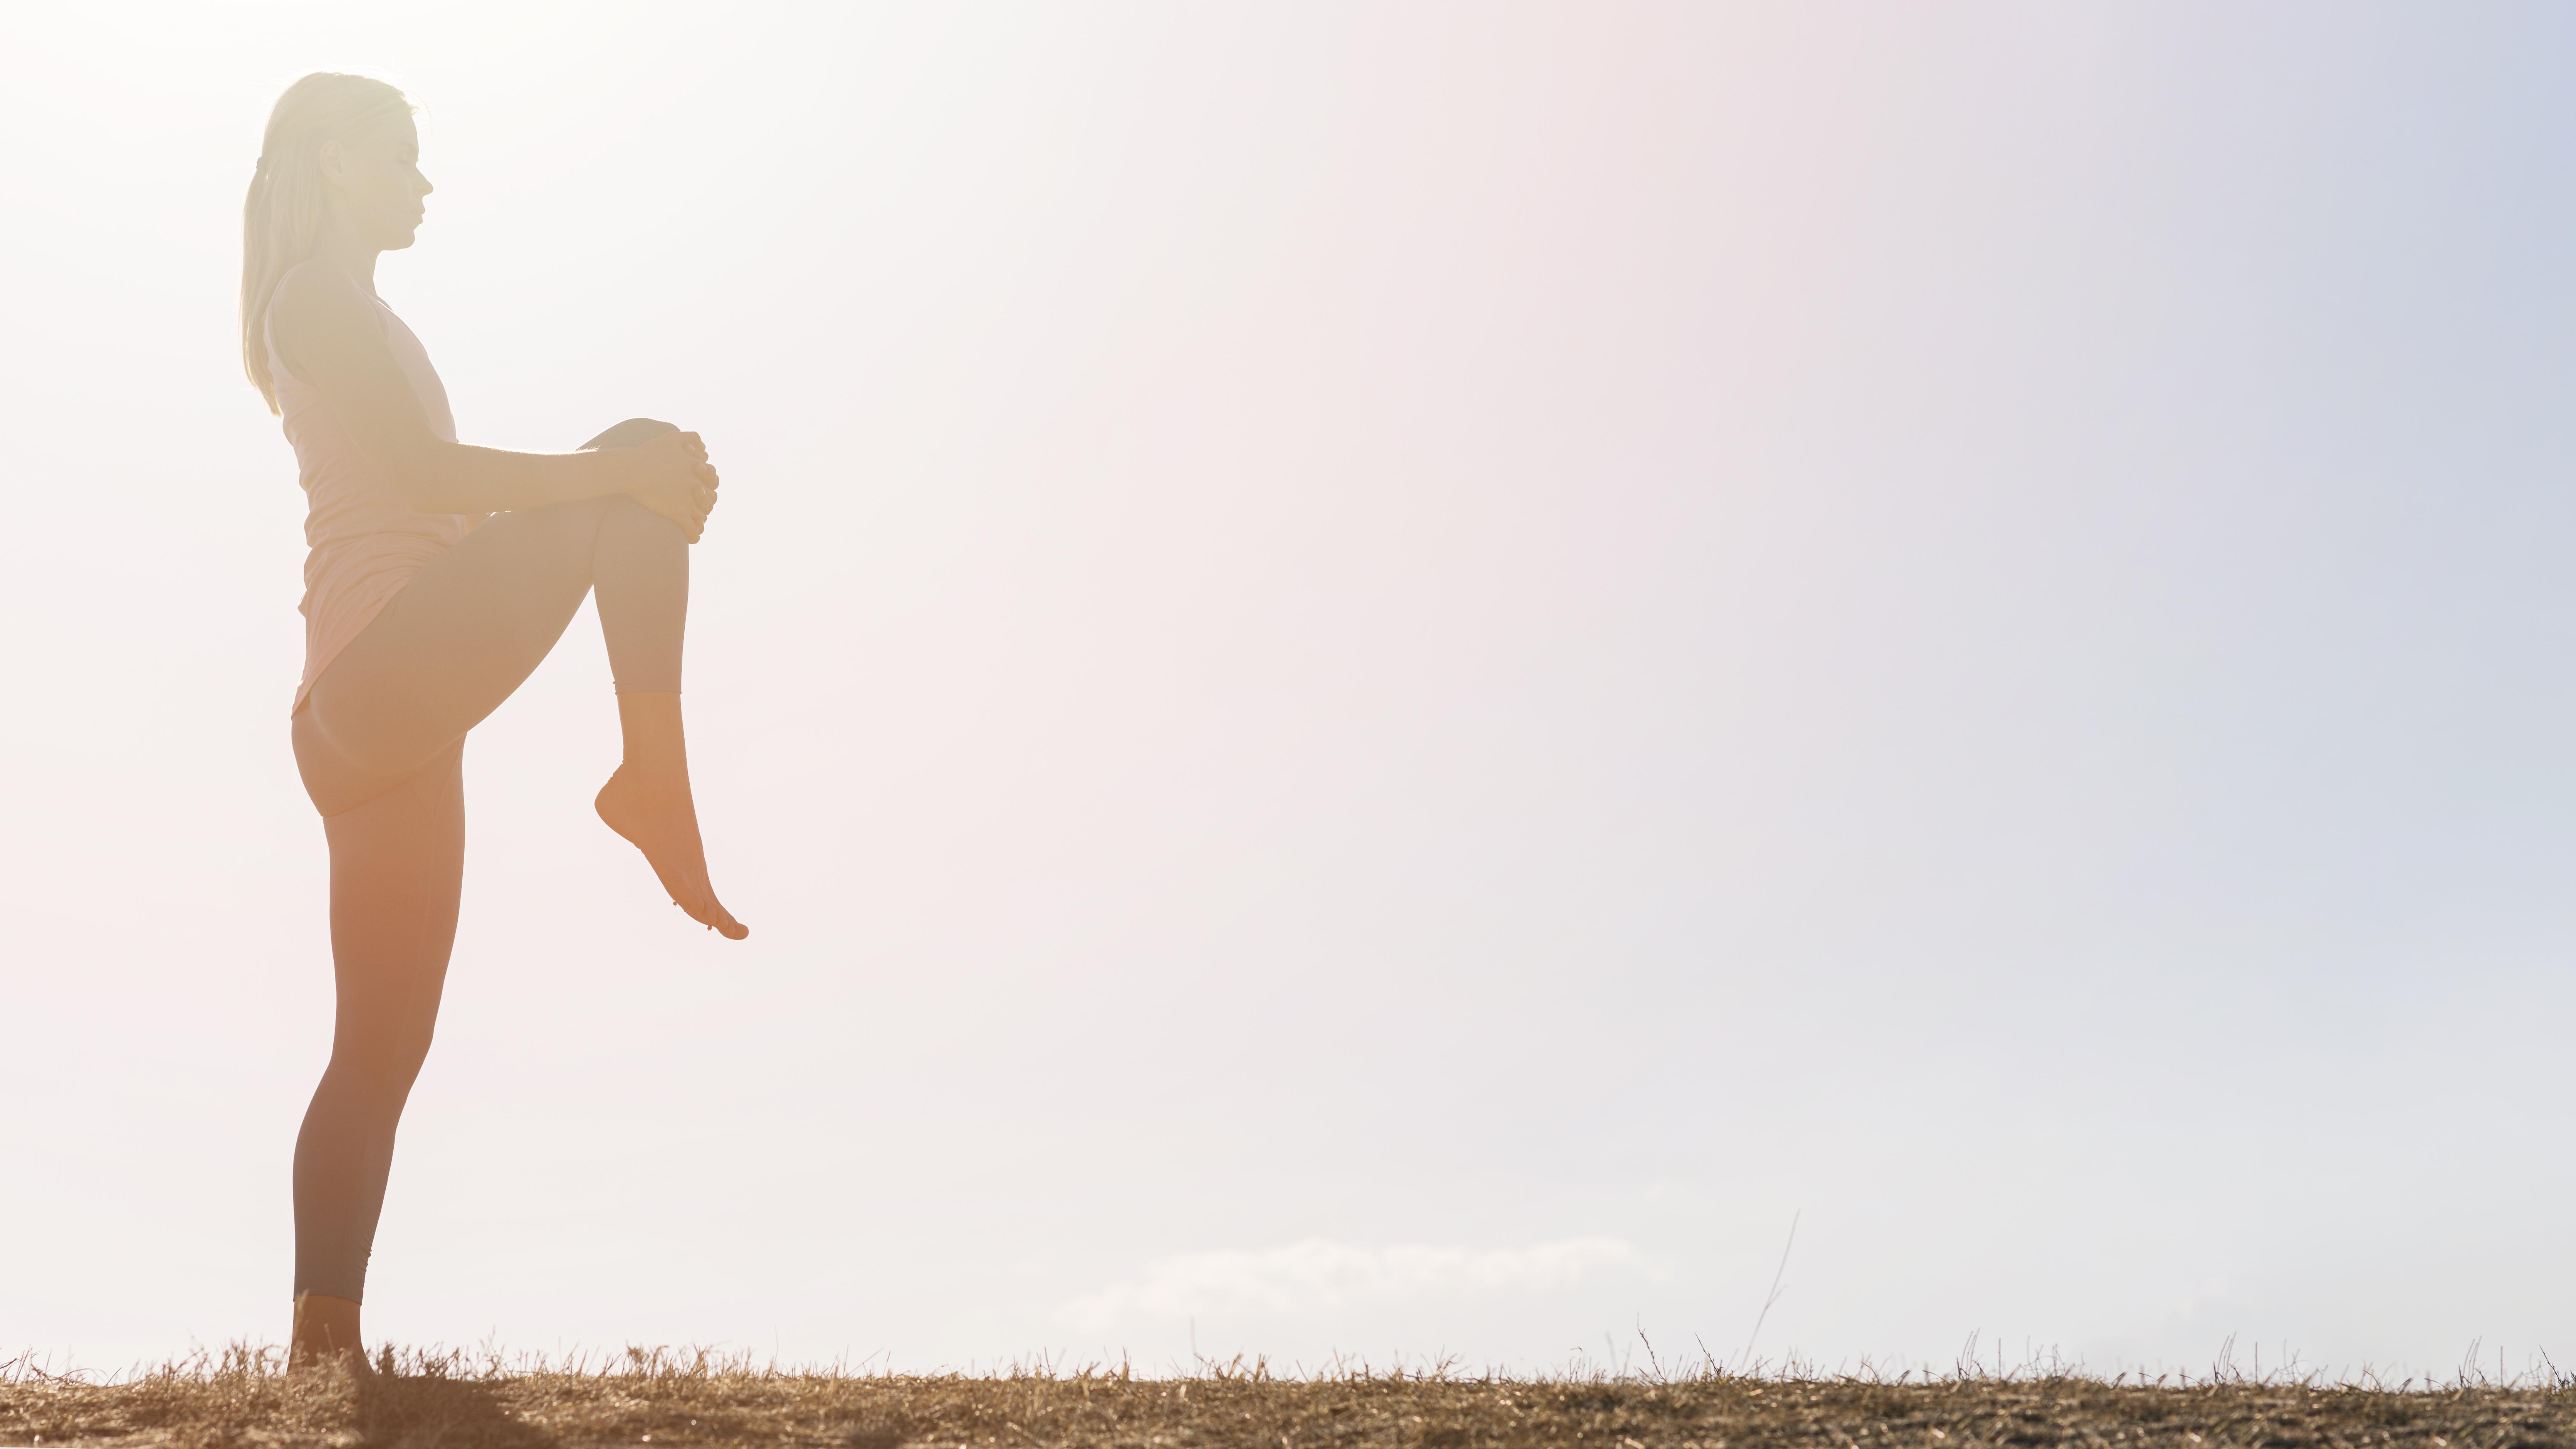
women, model, people, girl, photography, People in nature, standing, atmospheric phenomenon, human, leg, grass, physical fitness, balance, human leg, knee